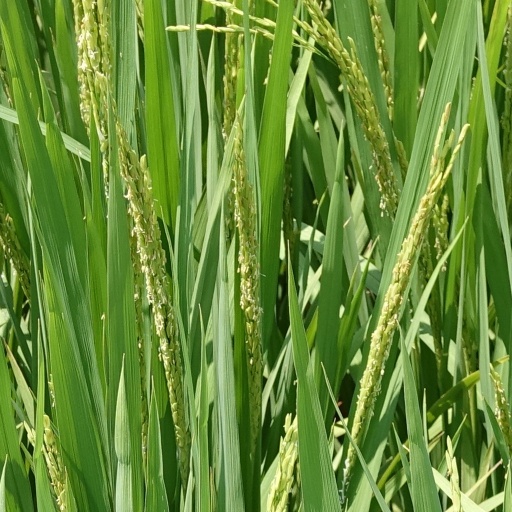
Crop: rice